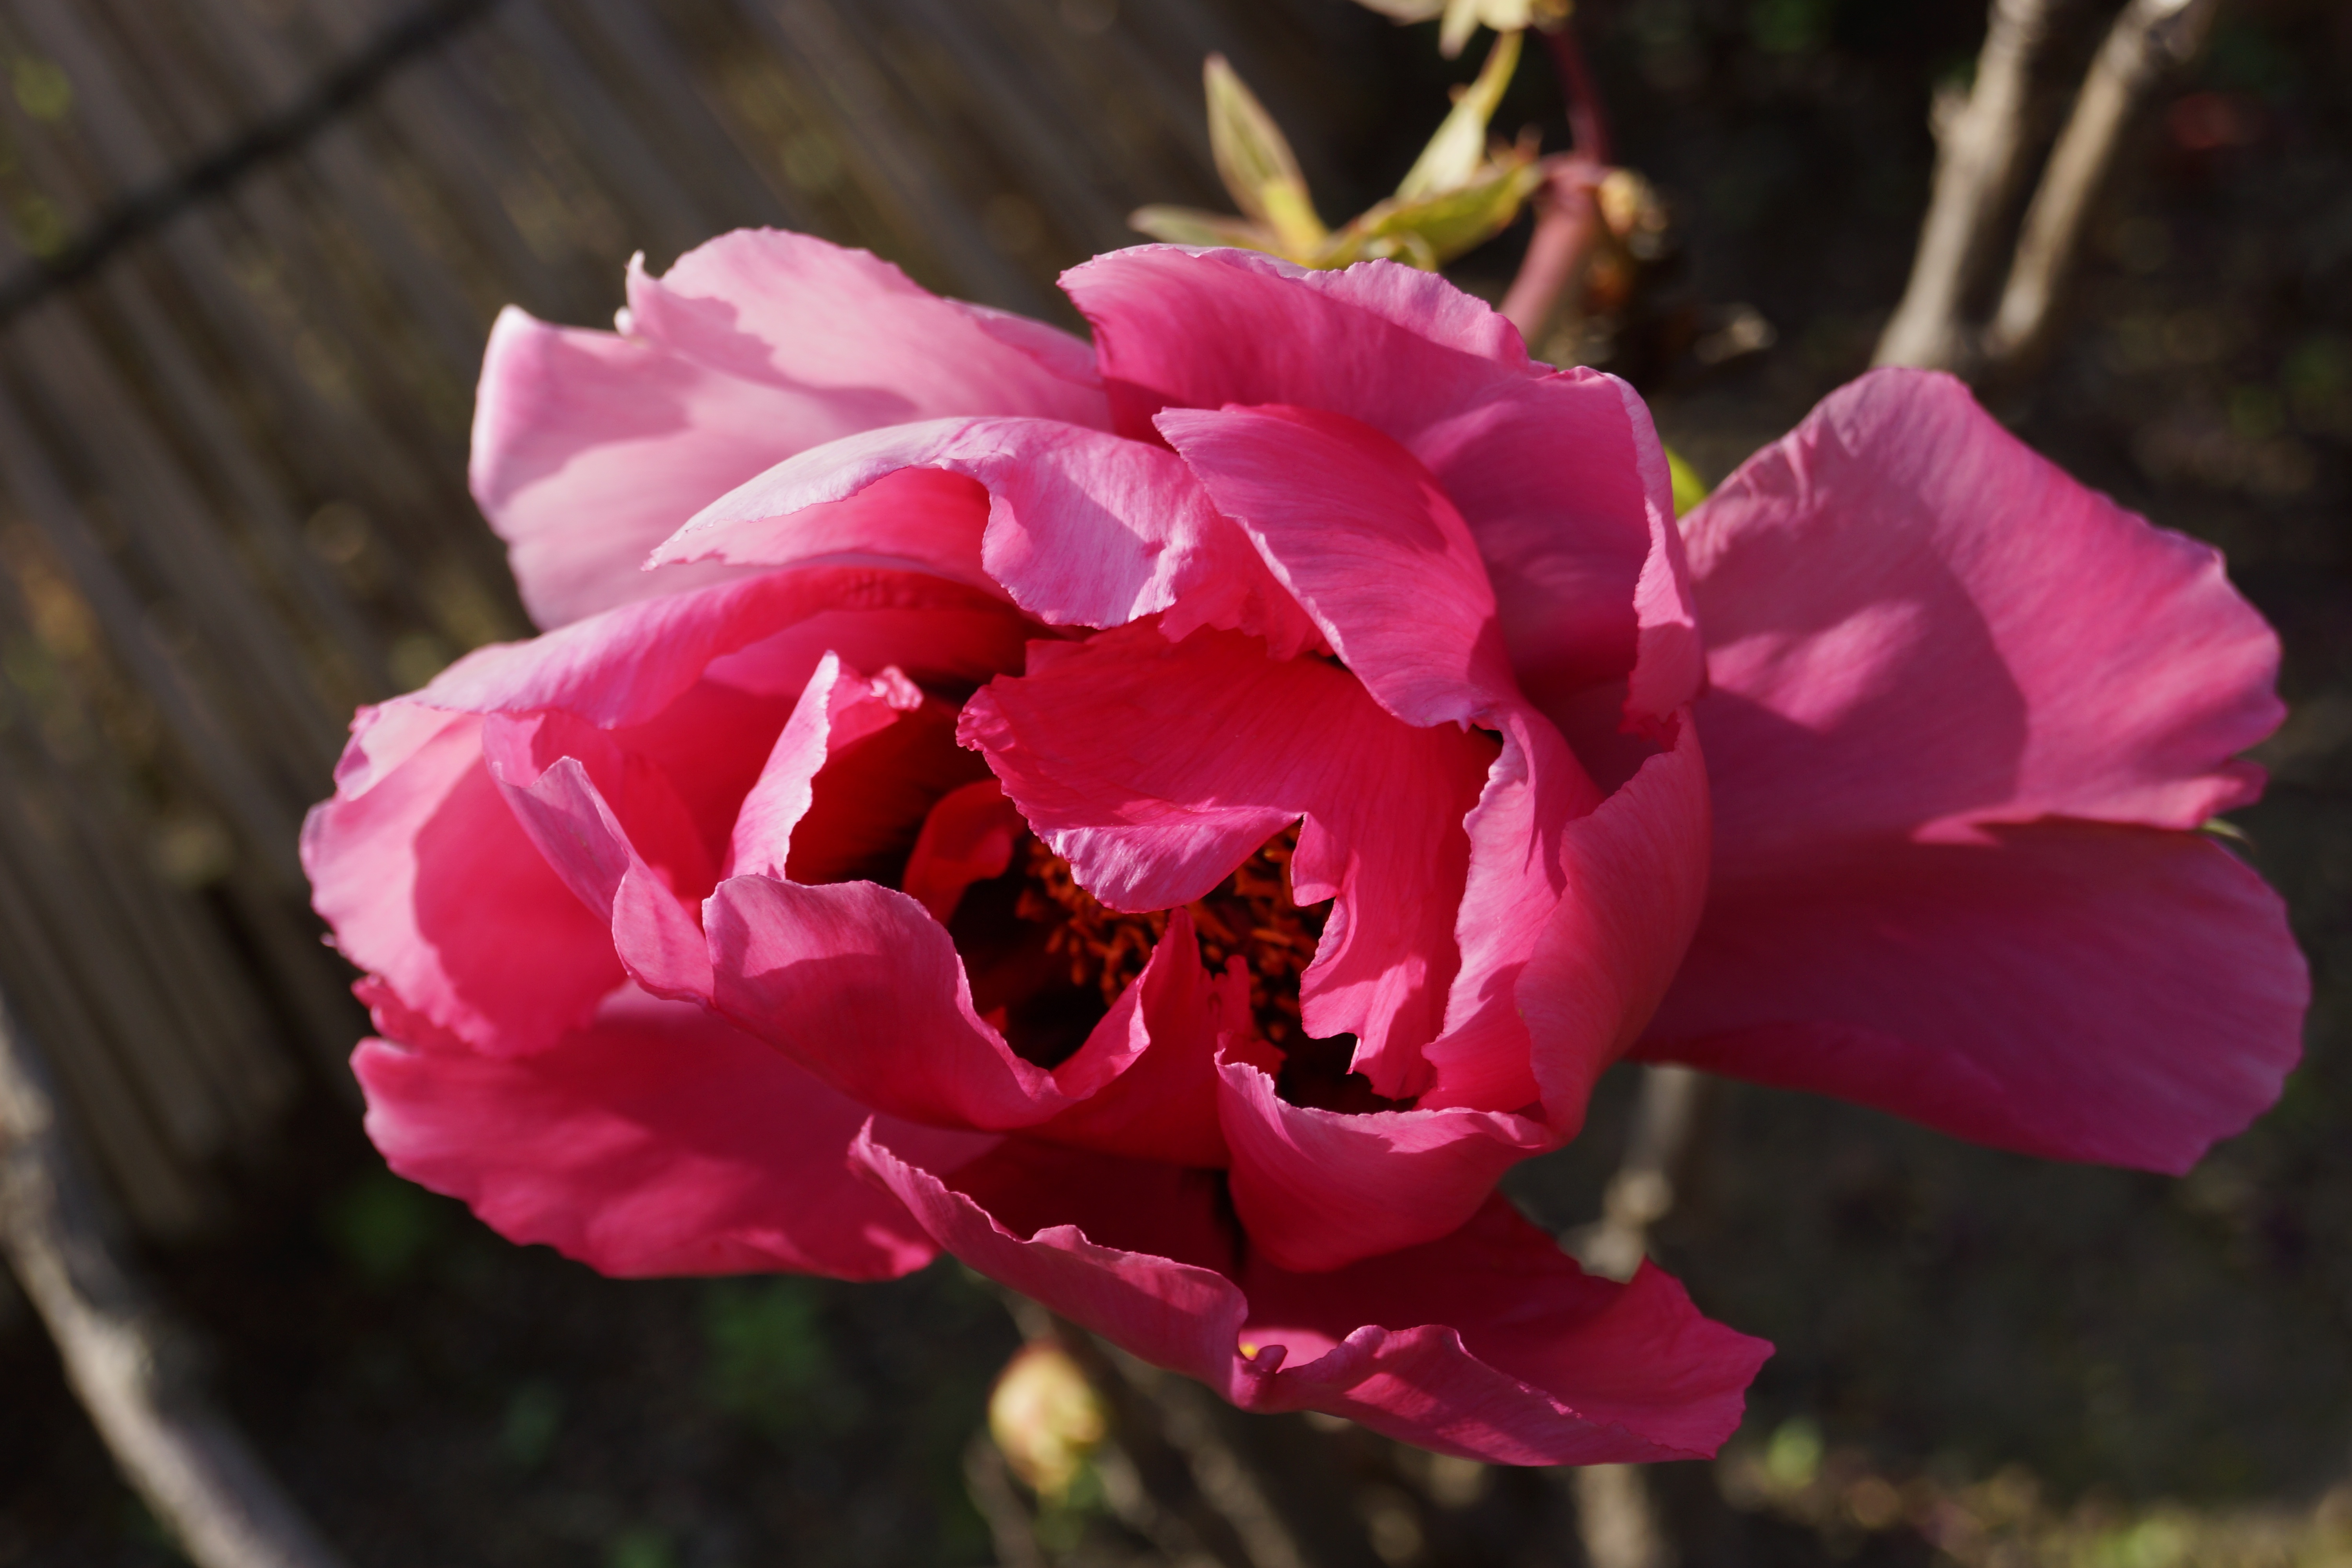
blossom, plant, flower, petal, rose, pink, flora, peony, floribunda, macro photography, flowering plant, garden roses, rose family, land plant